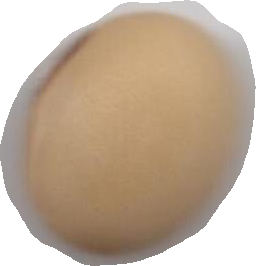
Variety: Anjasmoro